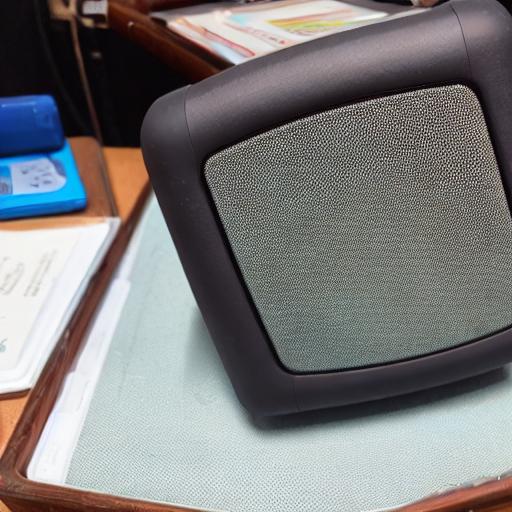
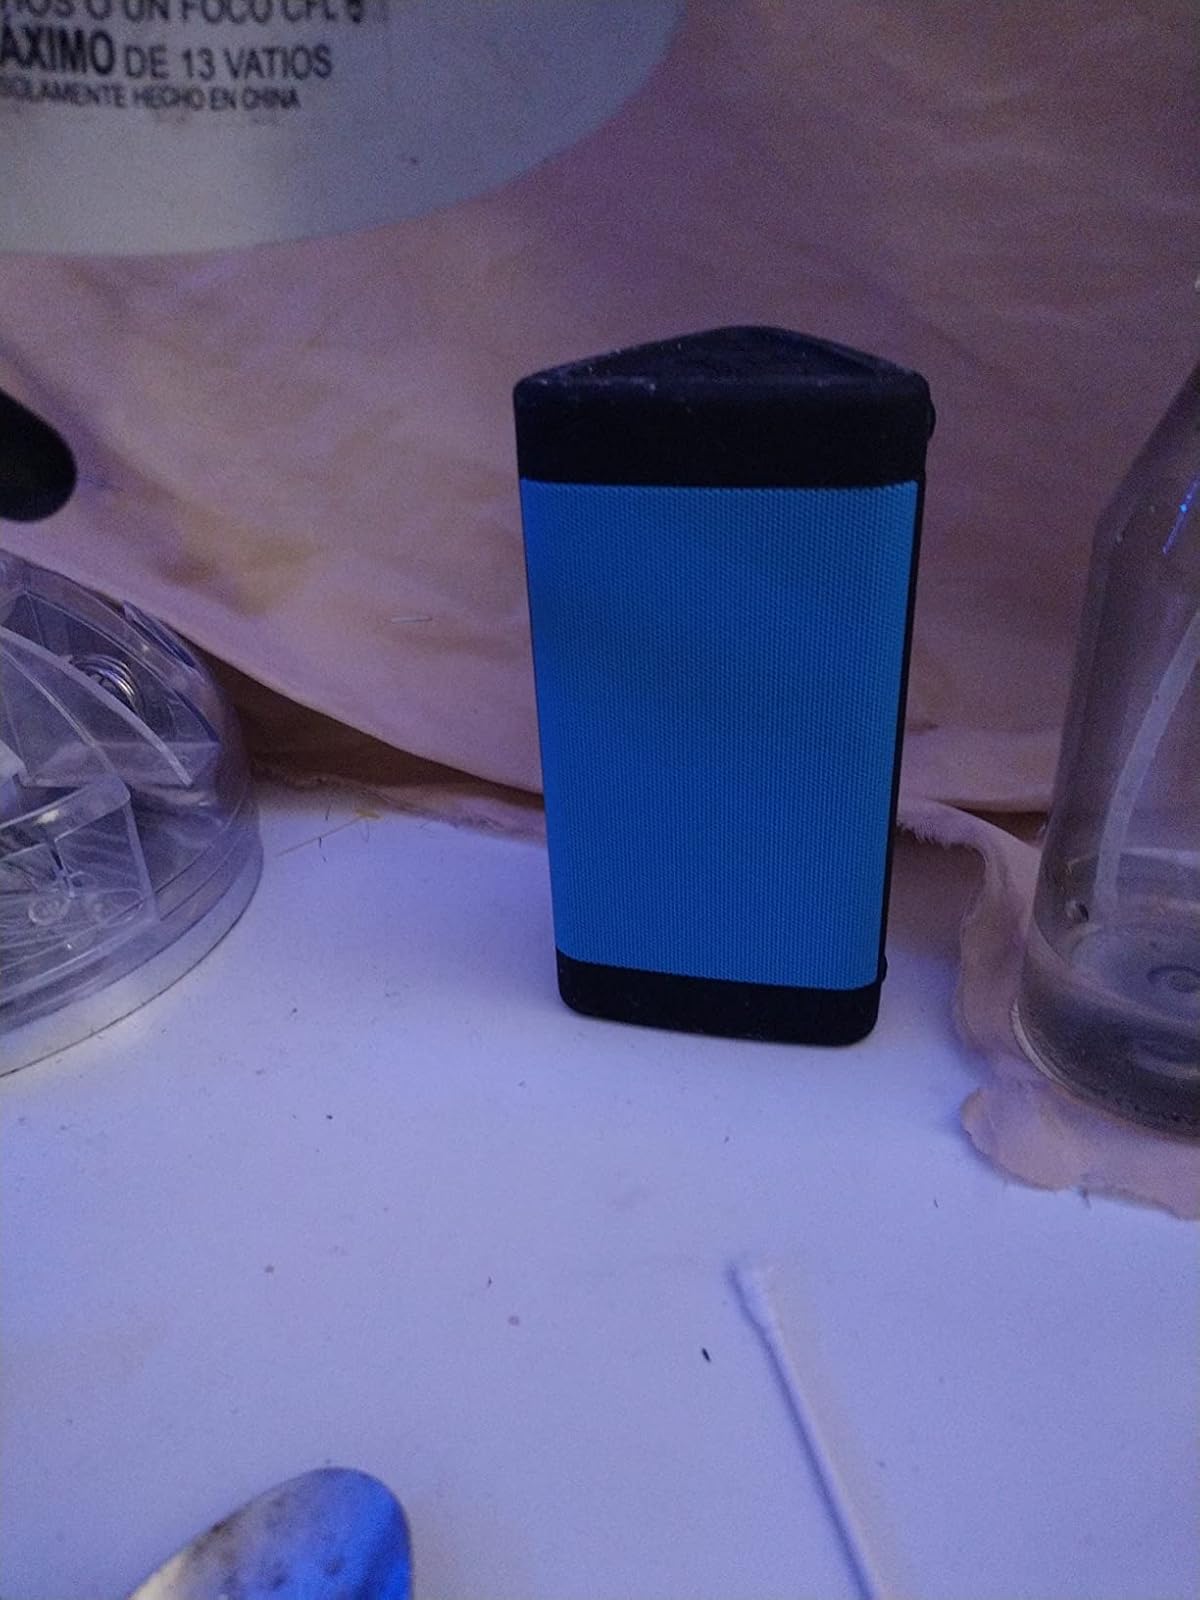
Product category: speaker
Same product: no